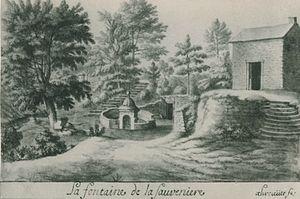
La famille Xhrouet est une grande famille wallonne, originaire de la principauté de Liège et de Spa au XVIᵉ siècle. Son étymologie n'est pas claire, il s'agirait d'un lieu-dit comme pour le patronyme régional Xhonneux, qui signifie « le saule ».
Joseph Xhrouet est un graveur et dessinateur de Spa, principauté de Liège, neveu du peintre local Mathieu-Antoine Xhrouet.